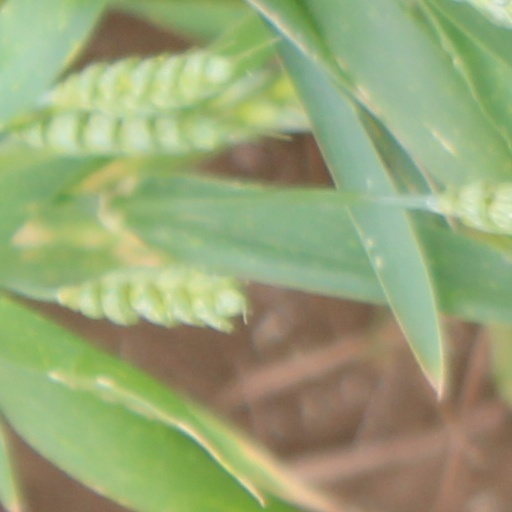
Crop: wheat